Michael Redgrave

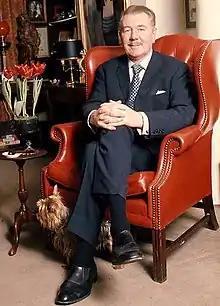
Sir Michael Redgrave by Allan Warren, 1973

Redgrave first appeared on BBC television at the Alexandra Palace in 1937, in scenes from "Romeo and Juliet". His first major film role was in Alfred Hitchcock's "The Lady Vanishes" (1938), which included a scene where he hummed the "Colonel Bogey March" in what was the first appearance of the tune in film. Ted Black put him under contract at Gainsborough.